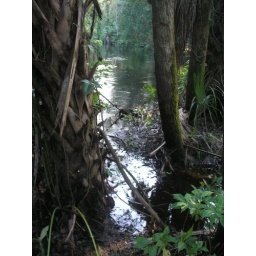
S river tail. by Tiki. water is almost on the trail.